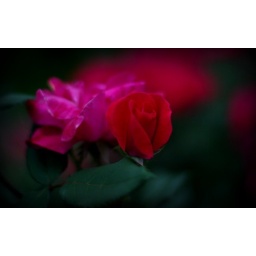
is just a rose. This odd ball red rose was blooming right beside the pink one. Hmmmm